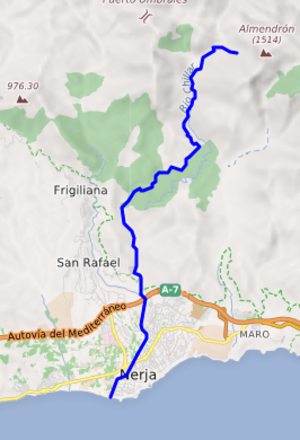
Cours d'eau surligné en bleu This map was created from OpenStreetMap project data, collected by the community. This map may be incomplete, and may contain errors. Don't rely solely on it for navigation.
La rivière Chíllar est un fleuve méditerranéen de la province de Malaga, en Andalousie.